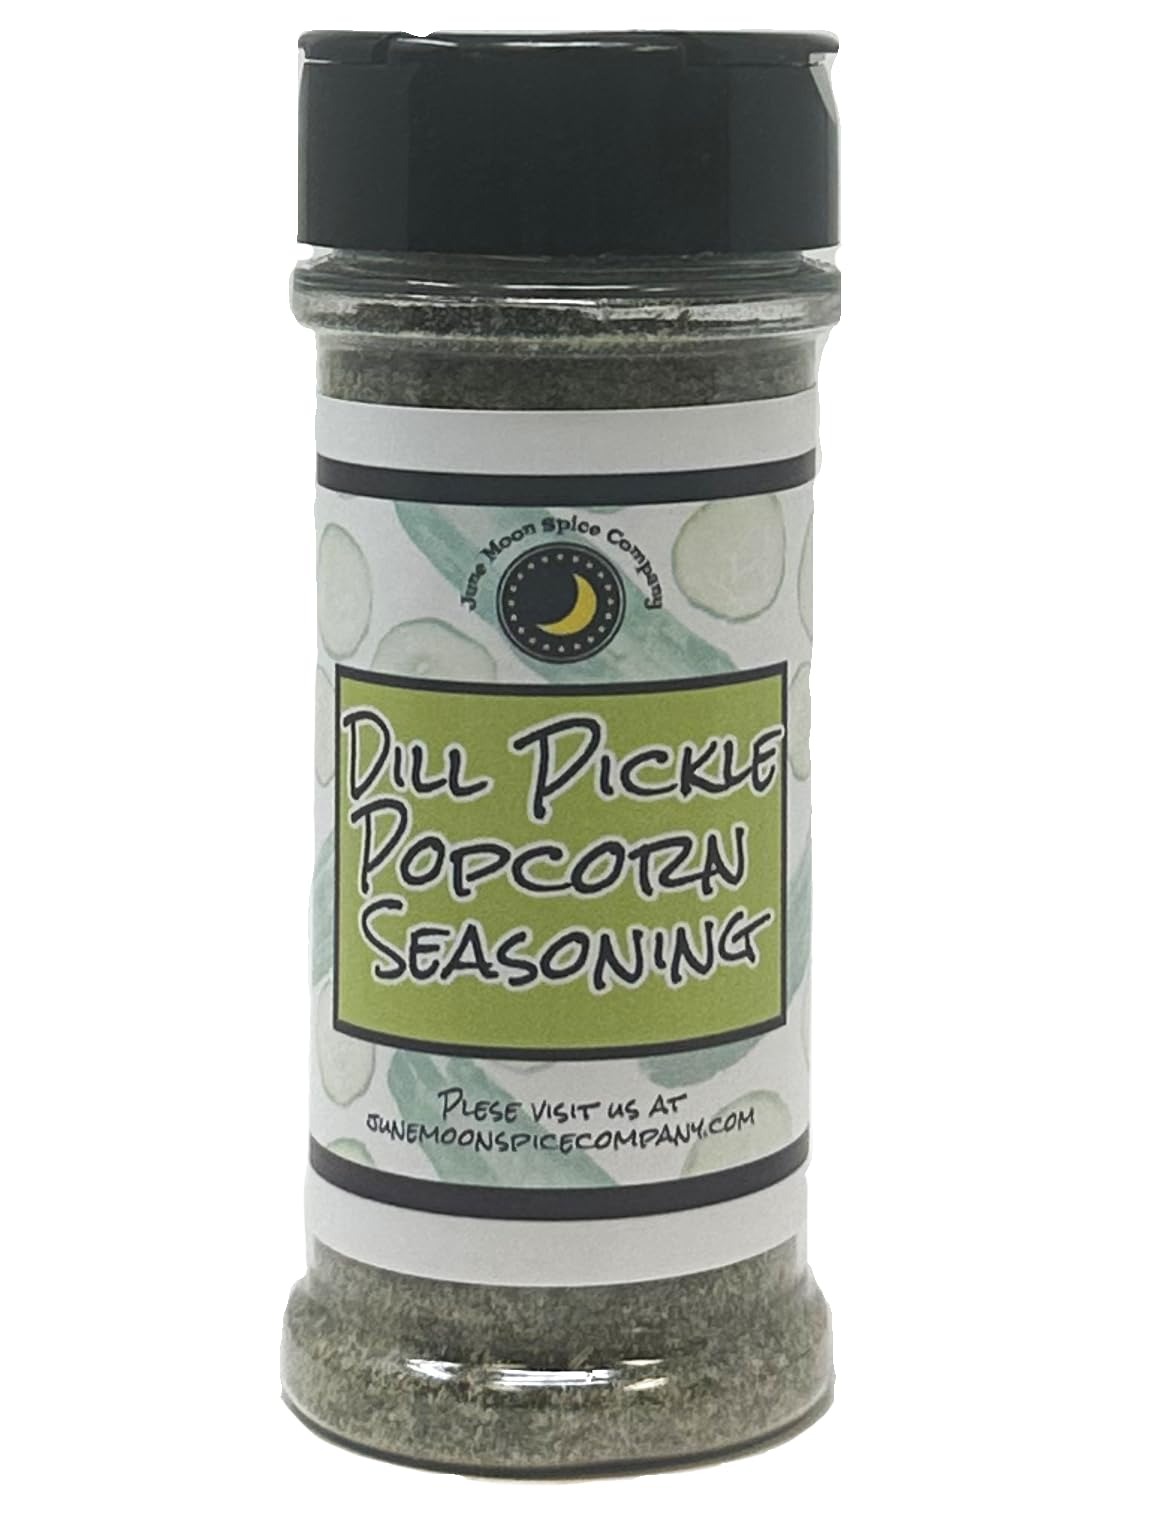
Item Name: Premium | Dill Pickle Popcorn Seasoning | Large Shaker | Calorie Free | Fat Free | Saturated Fat Free | Cholesterol Free | Crafted in Small Batches | Perfectly Seasoned for Popcorn Lovers!
Bullet Point 1: Introducing our Dill Pickle Popcorn Seasoning – the perfect blend of tangy, zesty, and dill-icious flavors that will take your popcorn to new heights. Crafted with care, this seasoning is a crunchy, mouthwatering tribute to the classic taste of dill pickles, transforming your popcorn into an irresistible snack experience.
Bullet Point 2: 🥒 Crunchy Tanginess: Immerse your popcorn in a burst of crunchy tanginess. Our Dill Pickle Popcorn Seasoning is a celebration of the iconic dill pickle flavor, ensuring each bite is a delightful blend of savory and zesty goodness.
Bullet Point 3: 🌿 Authentic Dill Experience: Get ready for an authentic dill experience with every kernel. We've captured the essence of fresh dill in every shake, creating a seasoning that mirrors the irresistible taste of biting into a crisp dill pickle.
Bullet Point 4: 🍿 Snacking Elevated: Elevate your popcorn from a classic snack to a gourmet indulgence. Our Dill Pickle Popcorn Seasoning adds a layer of complexity to your popcorn, turning each bowl into a flavorful journey that keeps you reaching for more.
Bullet Point 5: 👨‍🍳 Versatile Culinary Creativity: Unleash your culinary creativity beyond popcorn. Our Dill Pickle Seasoning is a versatile addition to fries, chips, and even roasted vegetables. Experiment and discover new ways to enjoy the bold and tangy flavor of dill pickles in your favorite snacks.
Bullet Point 6: 💡 Easy and Mess-Free: Say goodbye to messy toppings! Our convenient shaker bottle ensures that adding the perfect amount of dill pickle flavor to your popcorn is a breeze. No fuss, just deliciousness in every sprinkle.
Bullet Point 7: 🍹 A Refreshing Twist: Craving a refreshing twist? Our Dill Pickle Seasoning is the answer. Perfect for those moments when you want a snack that's both tangy and satisfying, offering a unique twist on traditional popcorn flavors.
Bullet Point 8: 🌍 Nostalgia in Every Bite: Whether you're a dill pickle aficionado or just discovering the tangy delight, our seasoning brings a nostalgic touch to your snacking. It's the perfect companion for movie nights, game days, or anytime you crave a flavorful and memorable treat.
Bullet Point 9: Transform your popcorn into a dill-icious delight with our Dill Pickle Popcorn Seasoning. Order now and treat your taste buds to the crisp, zesty goodness of a classic dill pickle experience in every bite!
Bullet Point 10: Buy today and enjoy! Gluten free. No MSG. Sturdy 5.5 fl. oz. BPA free sturdy shaker bottle with sift options and a flavor lock cap. A double FRESHNESS seal is applied to FRESH ingredients immediately after blending to lock in flavor and zest. TASTE the PREMIUM difference!
Product Description: Introducing our Dill Pickle Popcorn Seasoning – the perfect blend of tangy, zesty, and dill-icious flavors that will take your popcorn to new heights. Crafted with care, this seasoning is a crunchy, mouthwatering tribute to the classic taste of dill pickles, transforming your popcorn into an irresistible snack experience.
Value: 5.5
Unit: Ounce

Price: 12.88